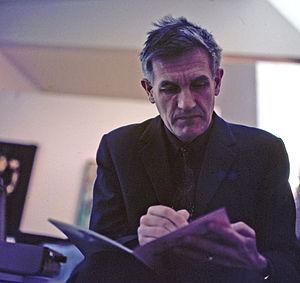
Bernard Schultze, né le 31 mai 1915 à Schneidemühl et mort le 14 avril 2005 à Cologne, est un peintre allemand.